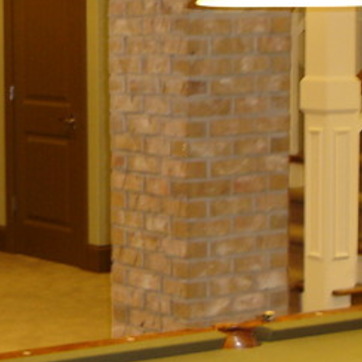
Material: brick